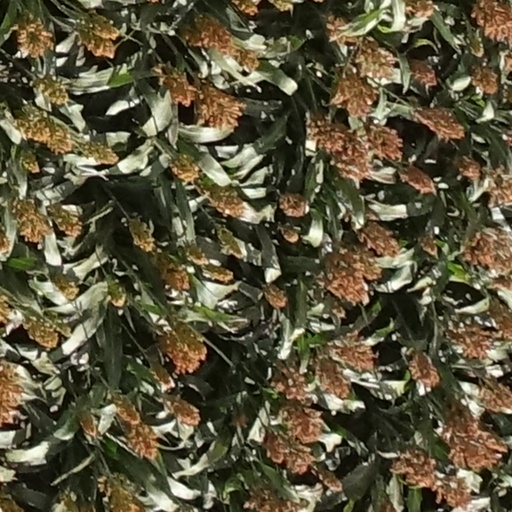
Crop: sorghum